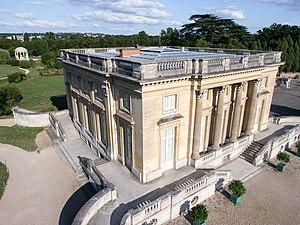
Vue aérienne du Petit Trianon, domaine de Versailles en France
Le Petit Trianon est un domaine du parc du château de Versailles, dans les Yvelines, en France, comportant un château entouré de jardins de styles variés.